Wujiayao station

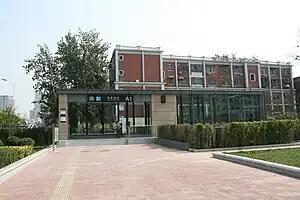

Wujiayao station is a station of Line 3 and Line 11 of the Tianjin Metro. It started operations on 1 October 2012. Line 11 began serving the station on 28 December 2024.